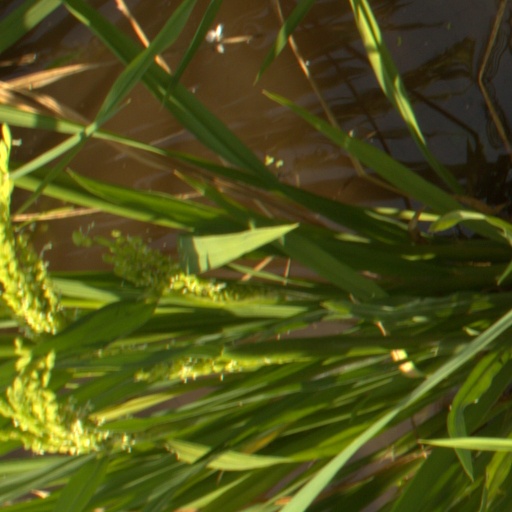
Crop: rice